Pazin

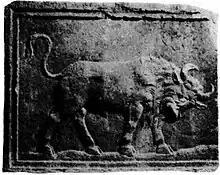
Ancient Roman tombstone depicting a bull, from the area of Pinguente (Buzet), 1st century AD

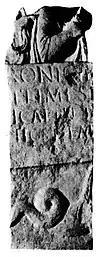
Roman sepulchral stele of Petronio Voltimesi and Ditica Hostila, from Paglie di Rozzo (Ročko Polje)

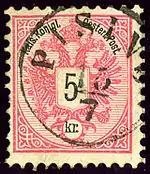
Austrian KK issue 1883, cancelled "PISINO"

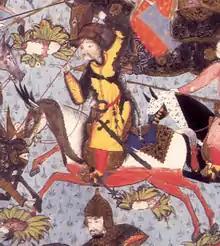
The Turks invaded Pazin (Pisino) multiple times. In 1467 they struck the heartland of Pazin and Beram (Vermo), with the people of Beram later claiming to have killed a whole band of "akindjis" (pictured). In 1501 the Turks encamped near a village in the Pazin heartland, and the place where they encamped became known as "Monte dei Turchi". The last Ottoman incursion in Istria occurred in Pazin in 1511. On this occasion they destroyed the city's castle.

Pazin was built in an area rich in history and inhabited since ancient times. The burg surrounding the castle was inhabited since prehistory. Some of the surrounding rural settlements, such as Glavizza, Beram, which features a necropolis dating from the 7th to 5th century BC, and the "castellieri" of Bertossi, likewise inhabited since prehistoric times, developed into urban centers, while others became burgs around newly built castles, and others still remained rural villages. Just to its southeast lie Gračišče, "castrum Callinianum" in Roman times, and Pićan, which was settled by the Histri, and then became a strategically important Roman military settlement under the name "Petina". Some historians also link it to "Pucinium", an unidentified fortification in central Istria, whose wine was famous even at the Roman court, with Livia, wife of Emperor Augustus, believing that her longevity was due to it. Just to the north of Pazin lies Draguć, formerly part of the County of Pazin as well as the Pazin county, which was a Roman fortification, and where numerous Roman archaeological finds were uncovered. The areas of Pazin, Draguć, Buzet and Roč ( an important Roman "castrum" since the 2nd century BC) are rich in Roman finds.